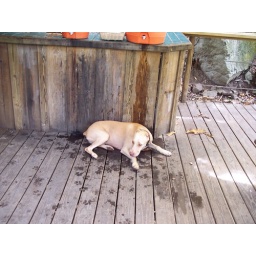
One of the dogs sitting under the water coolers at Lotterie Farm in St. Maartin